Black Southerners

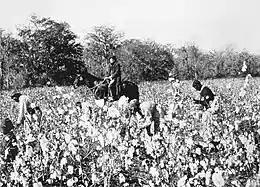
Black cotton pickers in the southern United States, 1850

The history of Africans in the South dates to 1619, when a ship headed toward San Juan, Mexico was intercepted by two pirate ships. The pirates expected to steal precious metals like gold and silver, but they found that the ship held 350 black Africans from the Kingdom of Ndongo on the Kwanza River in north central Angola. The pirates took 60 of the best and healthiest slaves to the English colony of Jamestown with the hopes of selling them to the manpower-deprived city. The settlers of Jamestown purchased 32 slaves (17 men and 15 women), with the hopes that slave labor would help expand the colony. These slaves and their descendants worked wherever they were needed up until 1705. Between 1619 and the outbreak of the American Revolutionary War in 1775, hundreds of thousands of black Africans were sold into slavery and imported into the Thirteen Colonies.